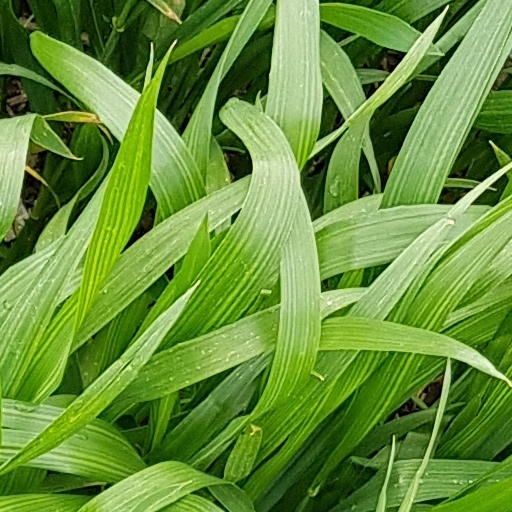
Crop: wheat